Palmerin Hotel

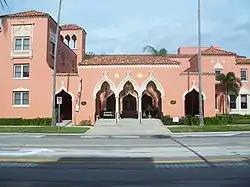

Currently operated as the Hudson Manor Assisted Living Facility, the Palmerin Hotel (also known as the Davis Islands Motor Hotel or Hudson Manor Assisted Living Facility) was a historic hotel in Tampa, Florida, United States. It was located at 115 East Davis Boulevard. On August 3, 1989, it was added to the U.S. National Register of Historic Places. Today, the former hotel serves as the Hudson Manor Assisted Living Facility for senior citizens and is owned by Liberty Group, the family office of a prominent local family in Tampa Bay.